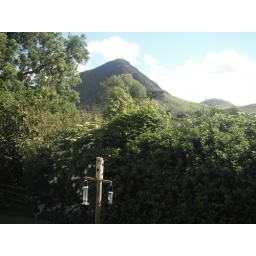
Ann and Roger's bird feeders - they had a woodpecker on earlier in the day!